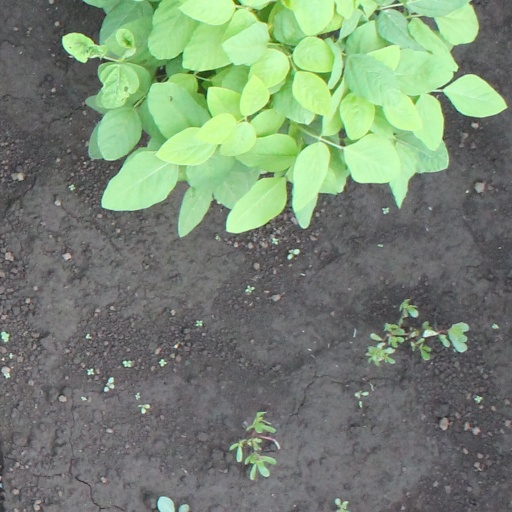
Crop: soybean